Metroidvania

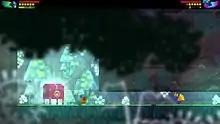
In "Guacamelee!", the player gains the ability to temporarily turn their human character into a chicken, allowing them to pass through low-height corridors and discover secrets.

During this time, the gothic horror-themed platformer series "Castlevania" was gaining popularity. The original "Castlevania" (1986, NES) featured discrete levels that the player completed in a sequential manner. It was followed by "Vampire Killer" (1986, MSX) and "" (1987, NES) which experimented with non-linear adventure gameplay, before the series returned to the more linear style of the original "Castlevania". Series lead Koji Igarashi found that as they continued to produce sequels to cater to fans of the series, experienced players would race through the levels, while new players to the series would struggle with some stages. To try to make a title that would be more widely appreciated across play levels and extend the gameplay time of the title, Igarashi and others on his team looked toward the ideas used by "The Legend of Zelda" series into the development of "Castlevania: Symphony of the Night" (1997, PlayStation). With "Symphony of the Night", Igarashi introduced new concepts into the "Castlevania" series from "Zelda" such as a large open world to explore and the need to acquire key items to enter certain areas, elements already present in non-linear platformers like "Super Metroid". However, "Symphony of the Night" distinguished itself from prior non-linear platformers via the incorporation of console role-playing game elements with the means for the player to improve their character's attributes through an experience system. The changes for "Symphony of the Night" proved popular with players, and most subsequent games in the series would follow this formula. With the releases of "Super Metroid" and "Castlevania: Symphony of the Night", the formula these games presented would form the foundations of what are considered Metroidvanias today. "Castlevania: Symphony of the Night" had also become a critical and financial success over time, establishing that there was a desire by players for Metroidvania-style games. As this neologism started to be adopted, Igarashi stated that "Symphony of the Night" was more inspired by "Zelda", not "Metroid", although he stated that Metroidvania "fits very well". Other figures in the game industry have since used Zeldavania interchangeably, with the "Zelda" series recognized as following the same formula.